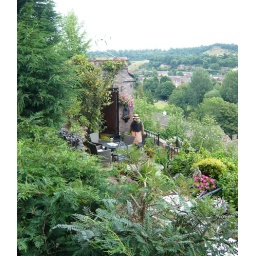
A very cute tearoom below the castle with a bear in attendance &amp;amp; a splendid view of the River Severn